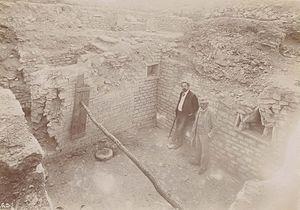
Fouilles d’Alésia, tirages photographiques
Situé à Alise-Sainte-Reine, dans le département de la Côte-d'Or, en Bourgogne, sur une colline entre Montbard et Dijon, le site archéologique d'Alésia est le site archéologique de l'oppidum gaulois d'Alésia, du siège d'Alésia en -52 et de la ville gallo-romaine d'Alésia. Les divers monuments du site sont en partie inscrits et en partie classés aux monuments historiques entre 1908 et 1992. Il est intégré depuis 2016 au MuséoParc Alésia, centre d'interprétation du patrimoine consacré à l'histoire du site depuis le siège de César jusqu'à la fin de l'Antiquité, constitué de plusieurs sites visitables reliés par divers chemins de marche, pour un total de 7 000 hectares.